4 Times Square

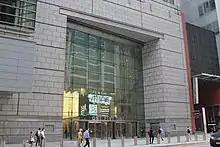
42nd Street entrance

Since most of the office space had been taken by Condé Nast and Skadden Arps, the Durst Organization decided to distribute CDs to promote the retail space and the signs atop the building. The promotional CD contained a photo gallery of Times Square's history, details of 4 Times Square's green-building features, and a map of planned hotels and stores nearby. The Durst Organization received a $340 million construction loan in mid-1997. The loan was issued by a syndicate of banks led by the Bank of New York. The site was cleared by that August 1997. The superstructure had risen to 30 stories by the February 1998, though steel construction was delayed by the rainy weather. Around that time, Nasdaq was considering leasing a marketing center and TV studio at 4 Times Square. By mid-1998, it had agreed to lease the space and add an LED sign around the cylindrical northwest corner. Disney leased three stories of retail later that year for the ESPN Zone entertainment restaurant.